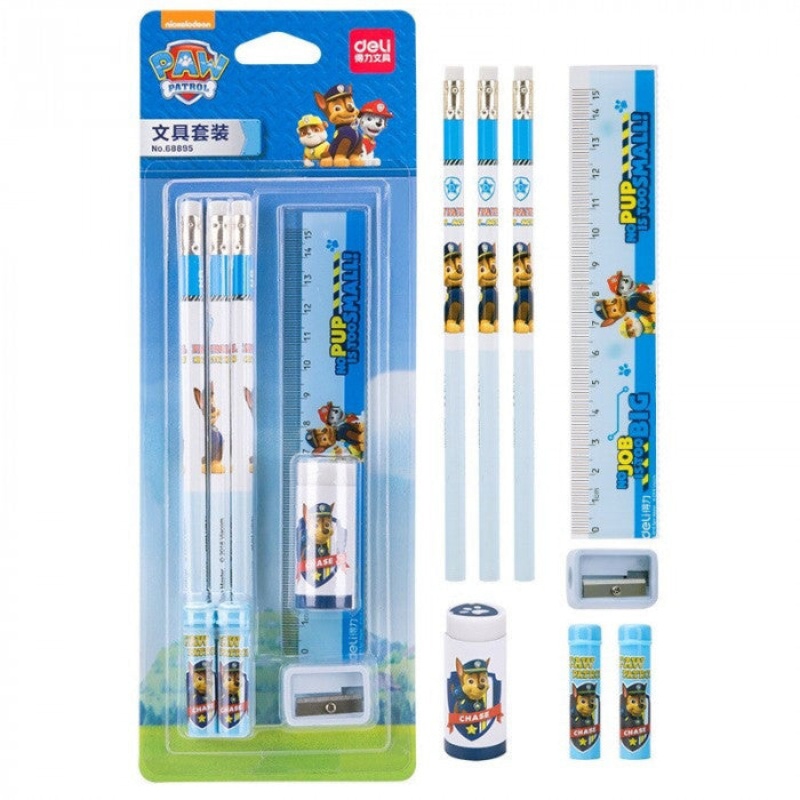
Pack Fournitures scolaires Pat Patrouille : Chase
Préparez-vous pour la mission scolaire avec ce pack fournitures scolaires Pat Patrouille Chase ! Embarquez pour une année scolaire pleine d'aventures avec le Pack Fournitures scolaires Pat Patrouille : Chase . Ce pack contient tout ce dont votre enfant a besoin pour briller à l'école : trois crayons, une règle, un taille-crayon, une gomme et deux bouchons, tous décorés du super héros Chase ! Avec ses couleurs vives et son design dynamique , ce pack transforme chaque devoir en une mission excitante. Votre petit fan de Pat Patrouille aura hâte de sortir ses fournitures et de suivre Chase dans ses aventures scolaires. En plus d'être pratique, chaque accessoire motive votre enfant à relever tous ses défis scolaires avec enthousiasme. Durable, fonctionnel et plein de fun , ce pack Fournitures scolaires Pat Patrouille est l’outil parfait pour une rentrée scolaire réussie avec le courage de Chase à chaque étape ! Dimensions : 27,2 × 9 cm Contenu : 3 crayons, 1 règle, 1 taille-crayon, 1 gomme, 2 bouchons Personnage : Chase
Brand: Pat Patrouille Boutique
Category: Office Supplies > Office Instruments > Writing & Drawing Instruments > Pens & Pencils > Pen & Pencil Sets